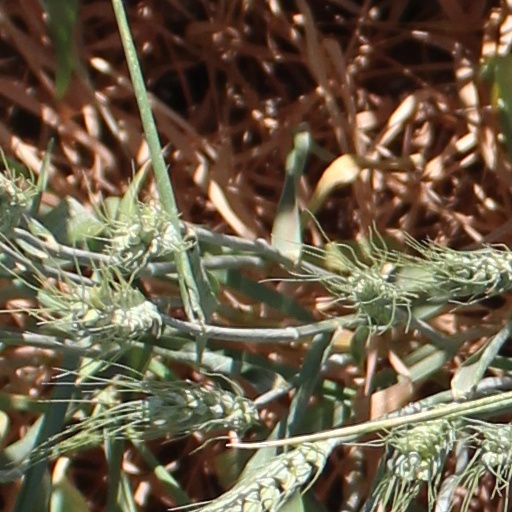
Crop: wheat